Goldfarb School of Nursing at Barnes-Jewish College

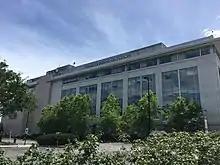
Goldfarb School of Nursing in 2017

Goldfarb School of Nursing at Barnes–Jewish College is a college of nursing located in St. Louis. It has one campus: located at Washington University's Medical School and Barnes-Jewish Hospital campus.